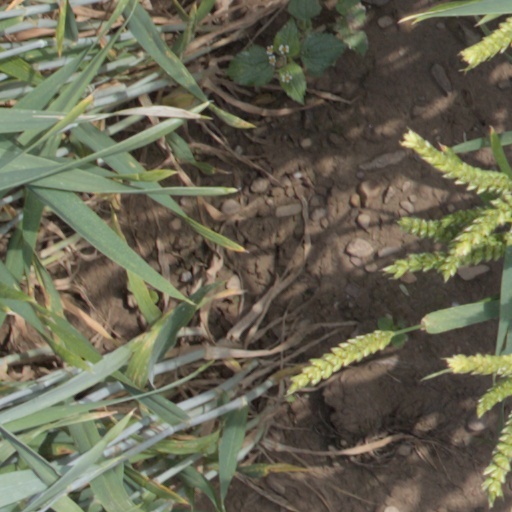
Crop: wheat